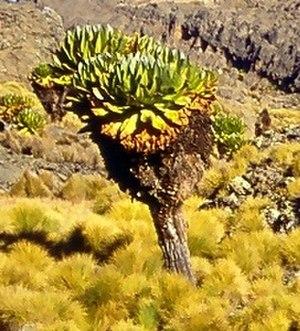
Le mont Kenya, dont le nom signifie « montagne de l'autruche » chez les Wakamba, une des populations vivant à ses pieds, est le point culminant du Kenya et le deuxième plus haut sommet d'Afrique, derrière le Kilimandjaro. Les plus hautes cimes culminent à 5 199 mètres à la pointe Batian, 5 188 mètres à la pointe Nelion et 4 985 mètres à la pointe Lenana. Il se situe au centre du pays, juste au sud de l'équateur, à approximativement 150 kilomètres au nord-nord-est de la capitale Nairobi.
Dendrosenecio keniodendron est une espèce de plante de la famille des Asteraceae.